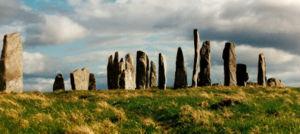
Les Hébrides sont un archipel du Royaume-Uni. Situé au sud de la mer d'Écosse, cet archipel comprend les Hébrides intérieures et les Hébrides extérieures, séparées par la mer des Hébrides et le Little Minch. Ces îles ont une longue histoire de peuplement remontant au Mésolithique et leurs cultures ont été successivement influencées par les peuples de langues celtiques, nordiques et anglophones. Cette diversité se traduit dans la toponymie.
Le mégalithisme est un phénomène complexe, présent dans de nombreuses régions du monde, de la fin de la Préhistoire à nos jours. Le terme désigne une forme d'architecture néolithique consistant à ériger des mégalithes, la période au cours de laquelle ces édifices ont été érigés et leur étude scientifique par les archéologues qui tentent d'en comprendre le sens. Le mégalithisme a notamment revêtu une importance particulière en Europe pour les peuples du Néolithique.